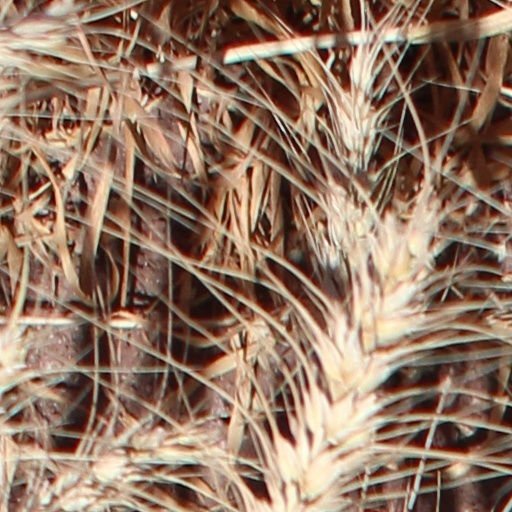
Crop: wheat